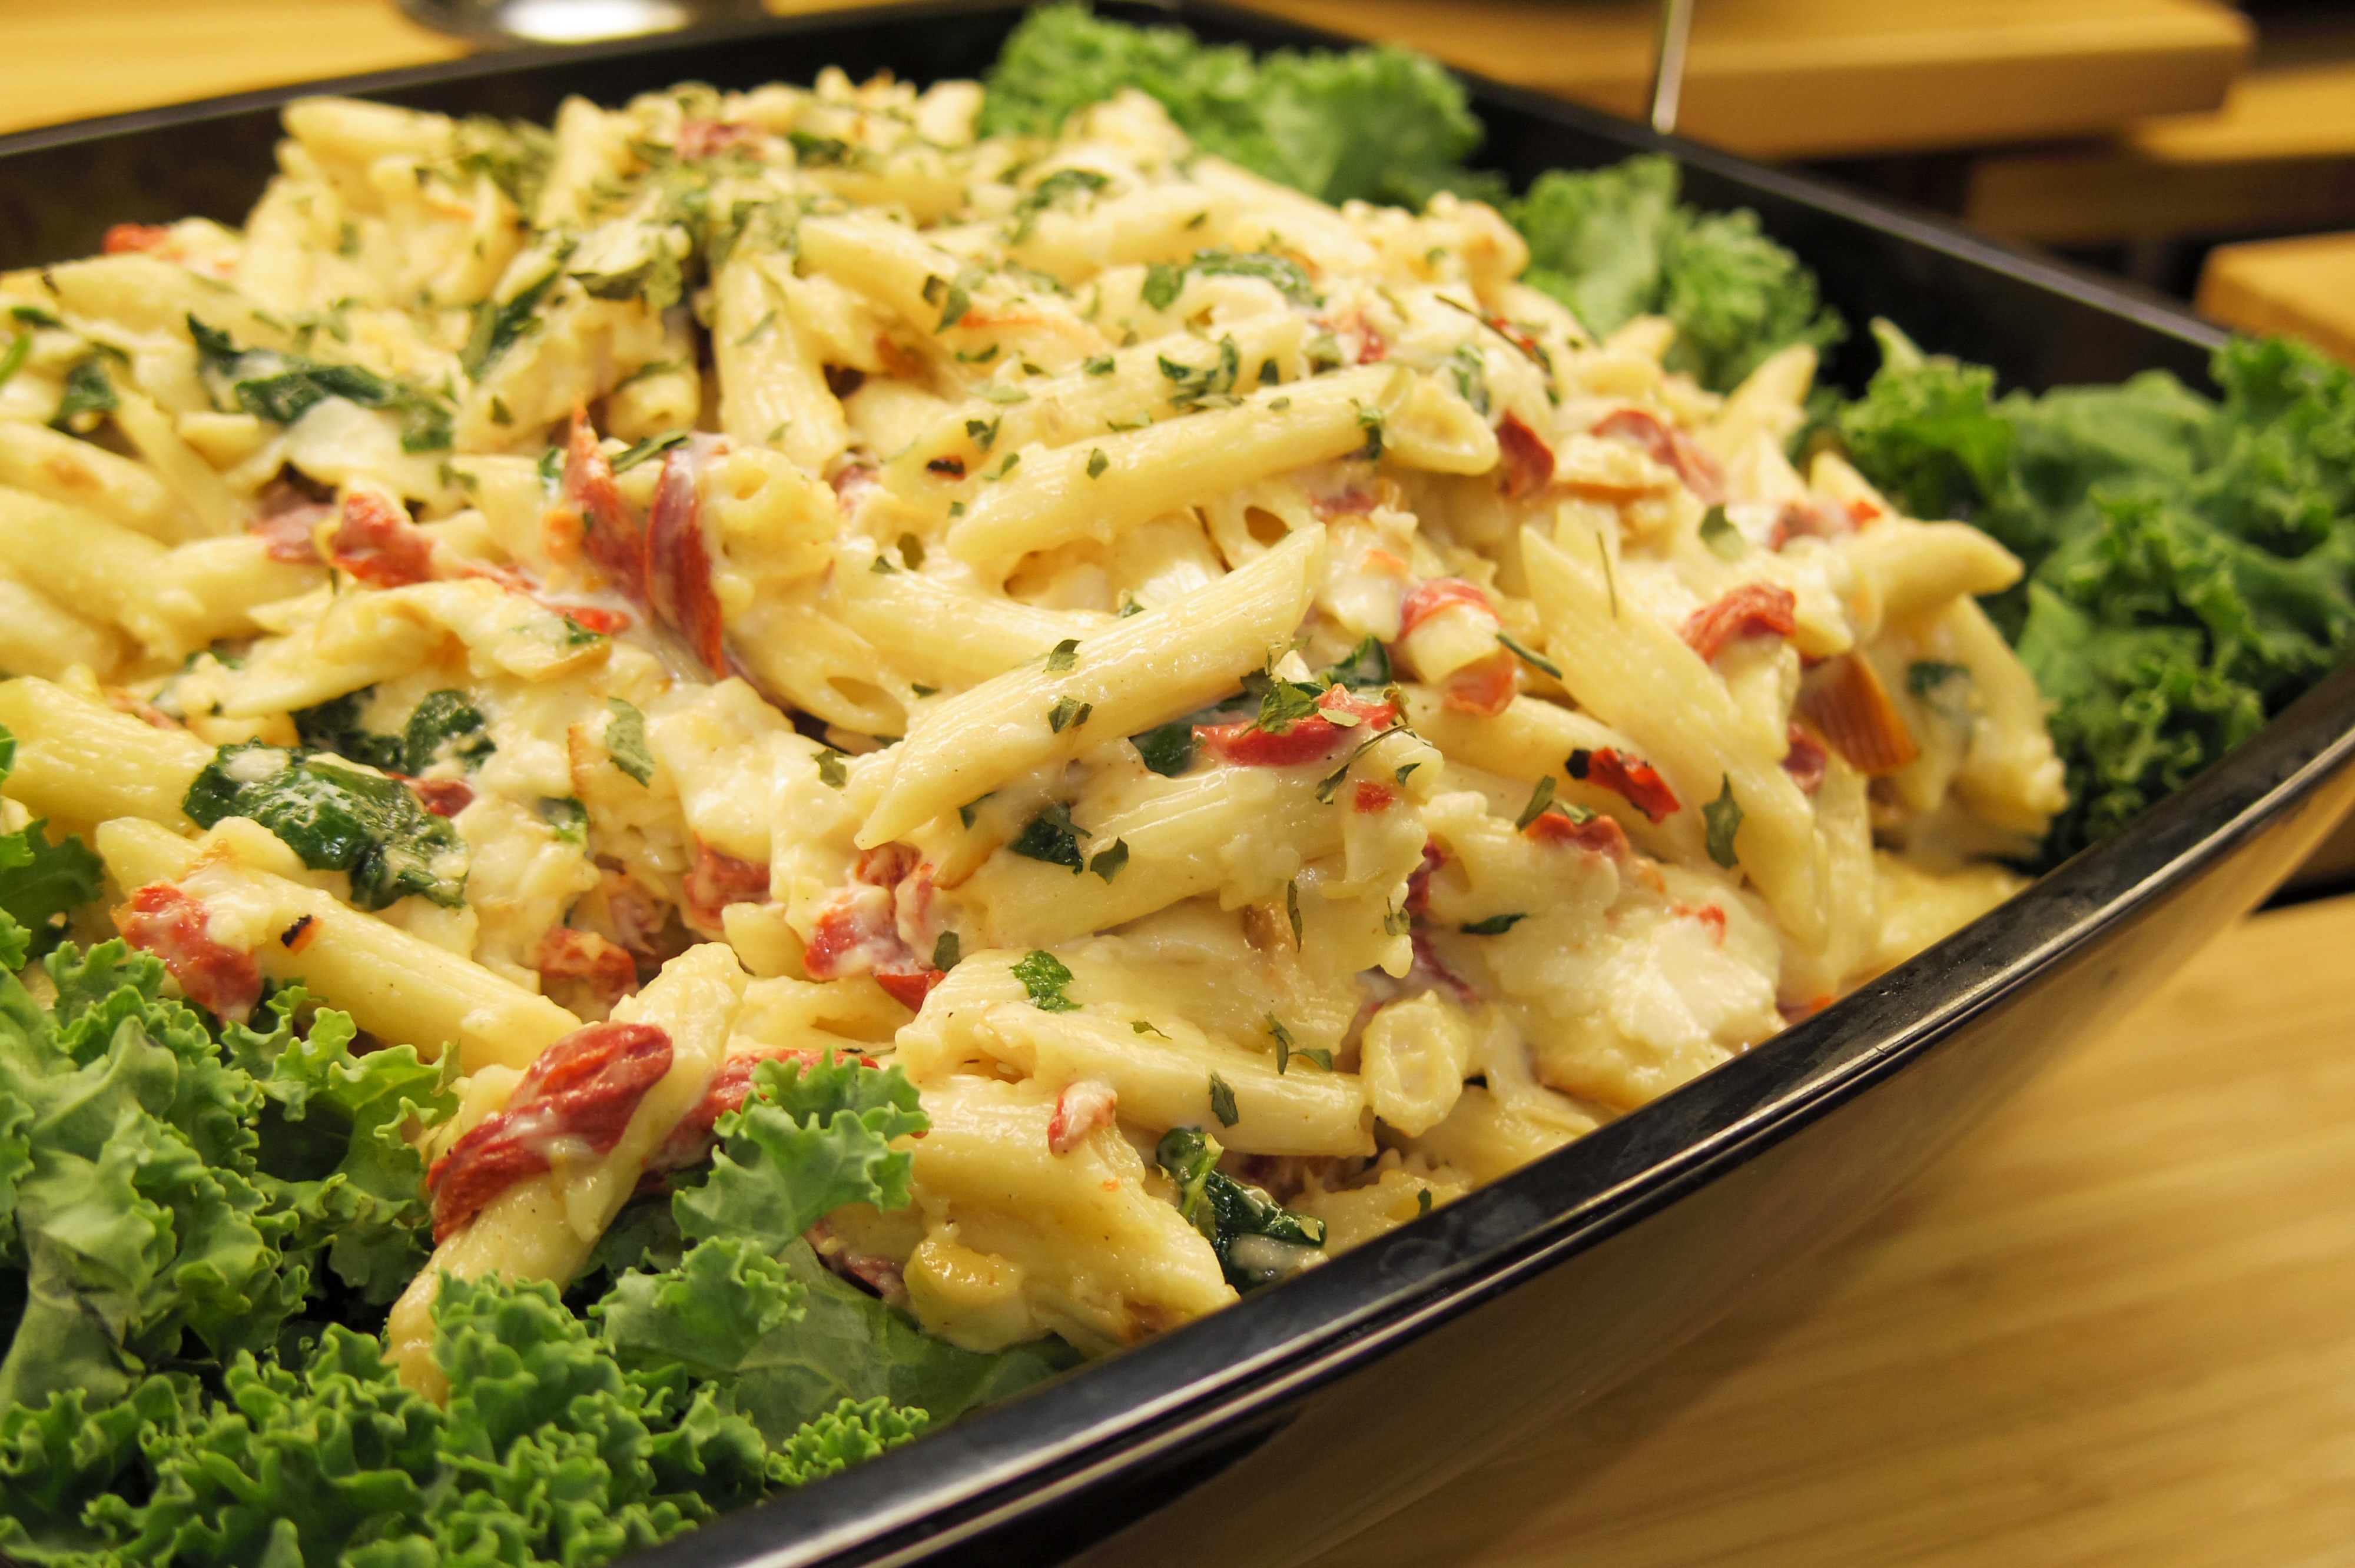
board, white, dish, meal, food, salad, ingredient, produce, vegetable, yellow, gourmet, healthy, snack, cuisine, delicious, pasta, broccoli, tomato, product, eating, swiss, vegetarian food, pasta salad, dairy, delicatessen, organic, smoked, gouda, portion, appetizer, italian food, carbonara, leaf vegetable